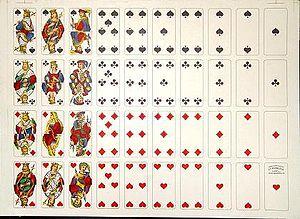
Les cartes à jouer apparaissent en Italie dans la deuxième moitié du XIVᵉ siècle ; leur présence est attestée à Florence dès 1377. Les cartes à jouer d'Italie possèdent de nombreuses variations régionales, tant dans les enseignes et l'aspect graphique des cartes que dans leur nombre. Globalement, les styles se répartissent en quatre grandes catégories :